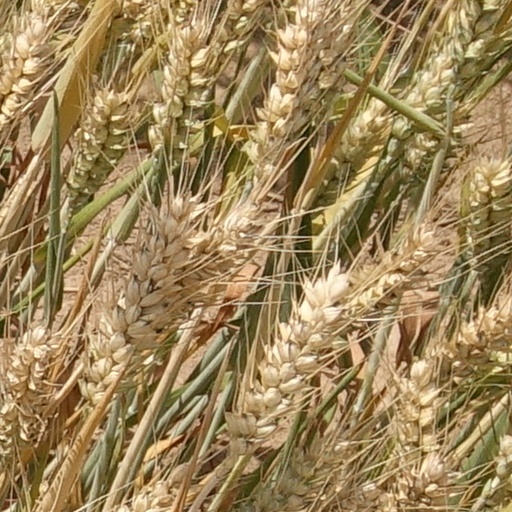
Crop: wheat